2008 Summer Olympics

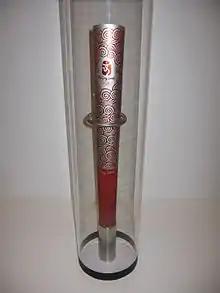
2008 Olympic Torch in Vilnius, Lithuania

The international European Broadcasting Union (EBU) provided live coverage and highlights of all arenas only for certain territories on their website, Eurovisionsports.tv. Many national broadcasters likewise restricted the viewing of online events to their domestic audiences. The General National Copyright Administration of China announced that "individual ("sic") and websites will face fines as high as 100,000 yuan for uploading recordings of Olympic Games video to the internet", part of an extensive campaign to protect the pertinent intellectual property rights. The Olympic Committee also set up a separate YouTube channel at Beijing 2008.